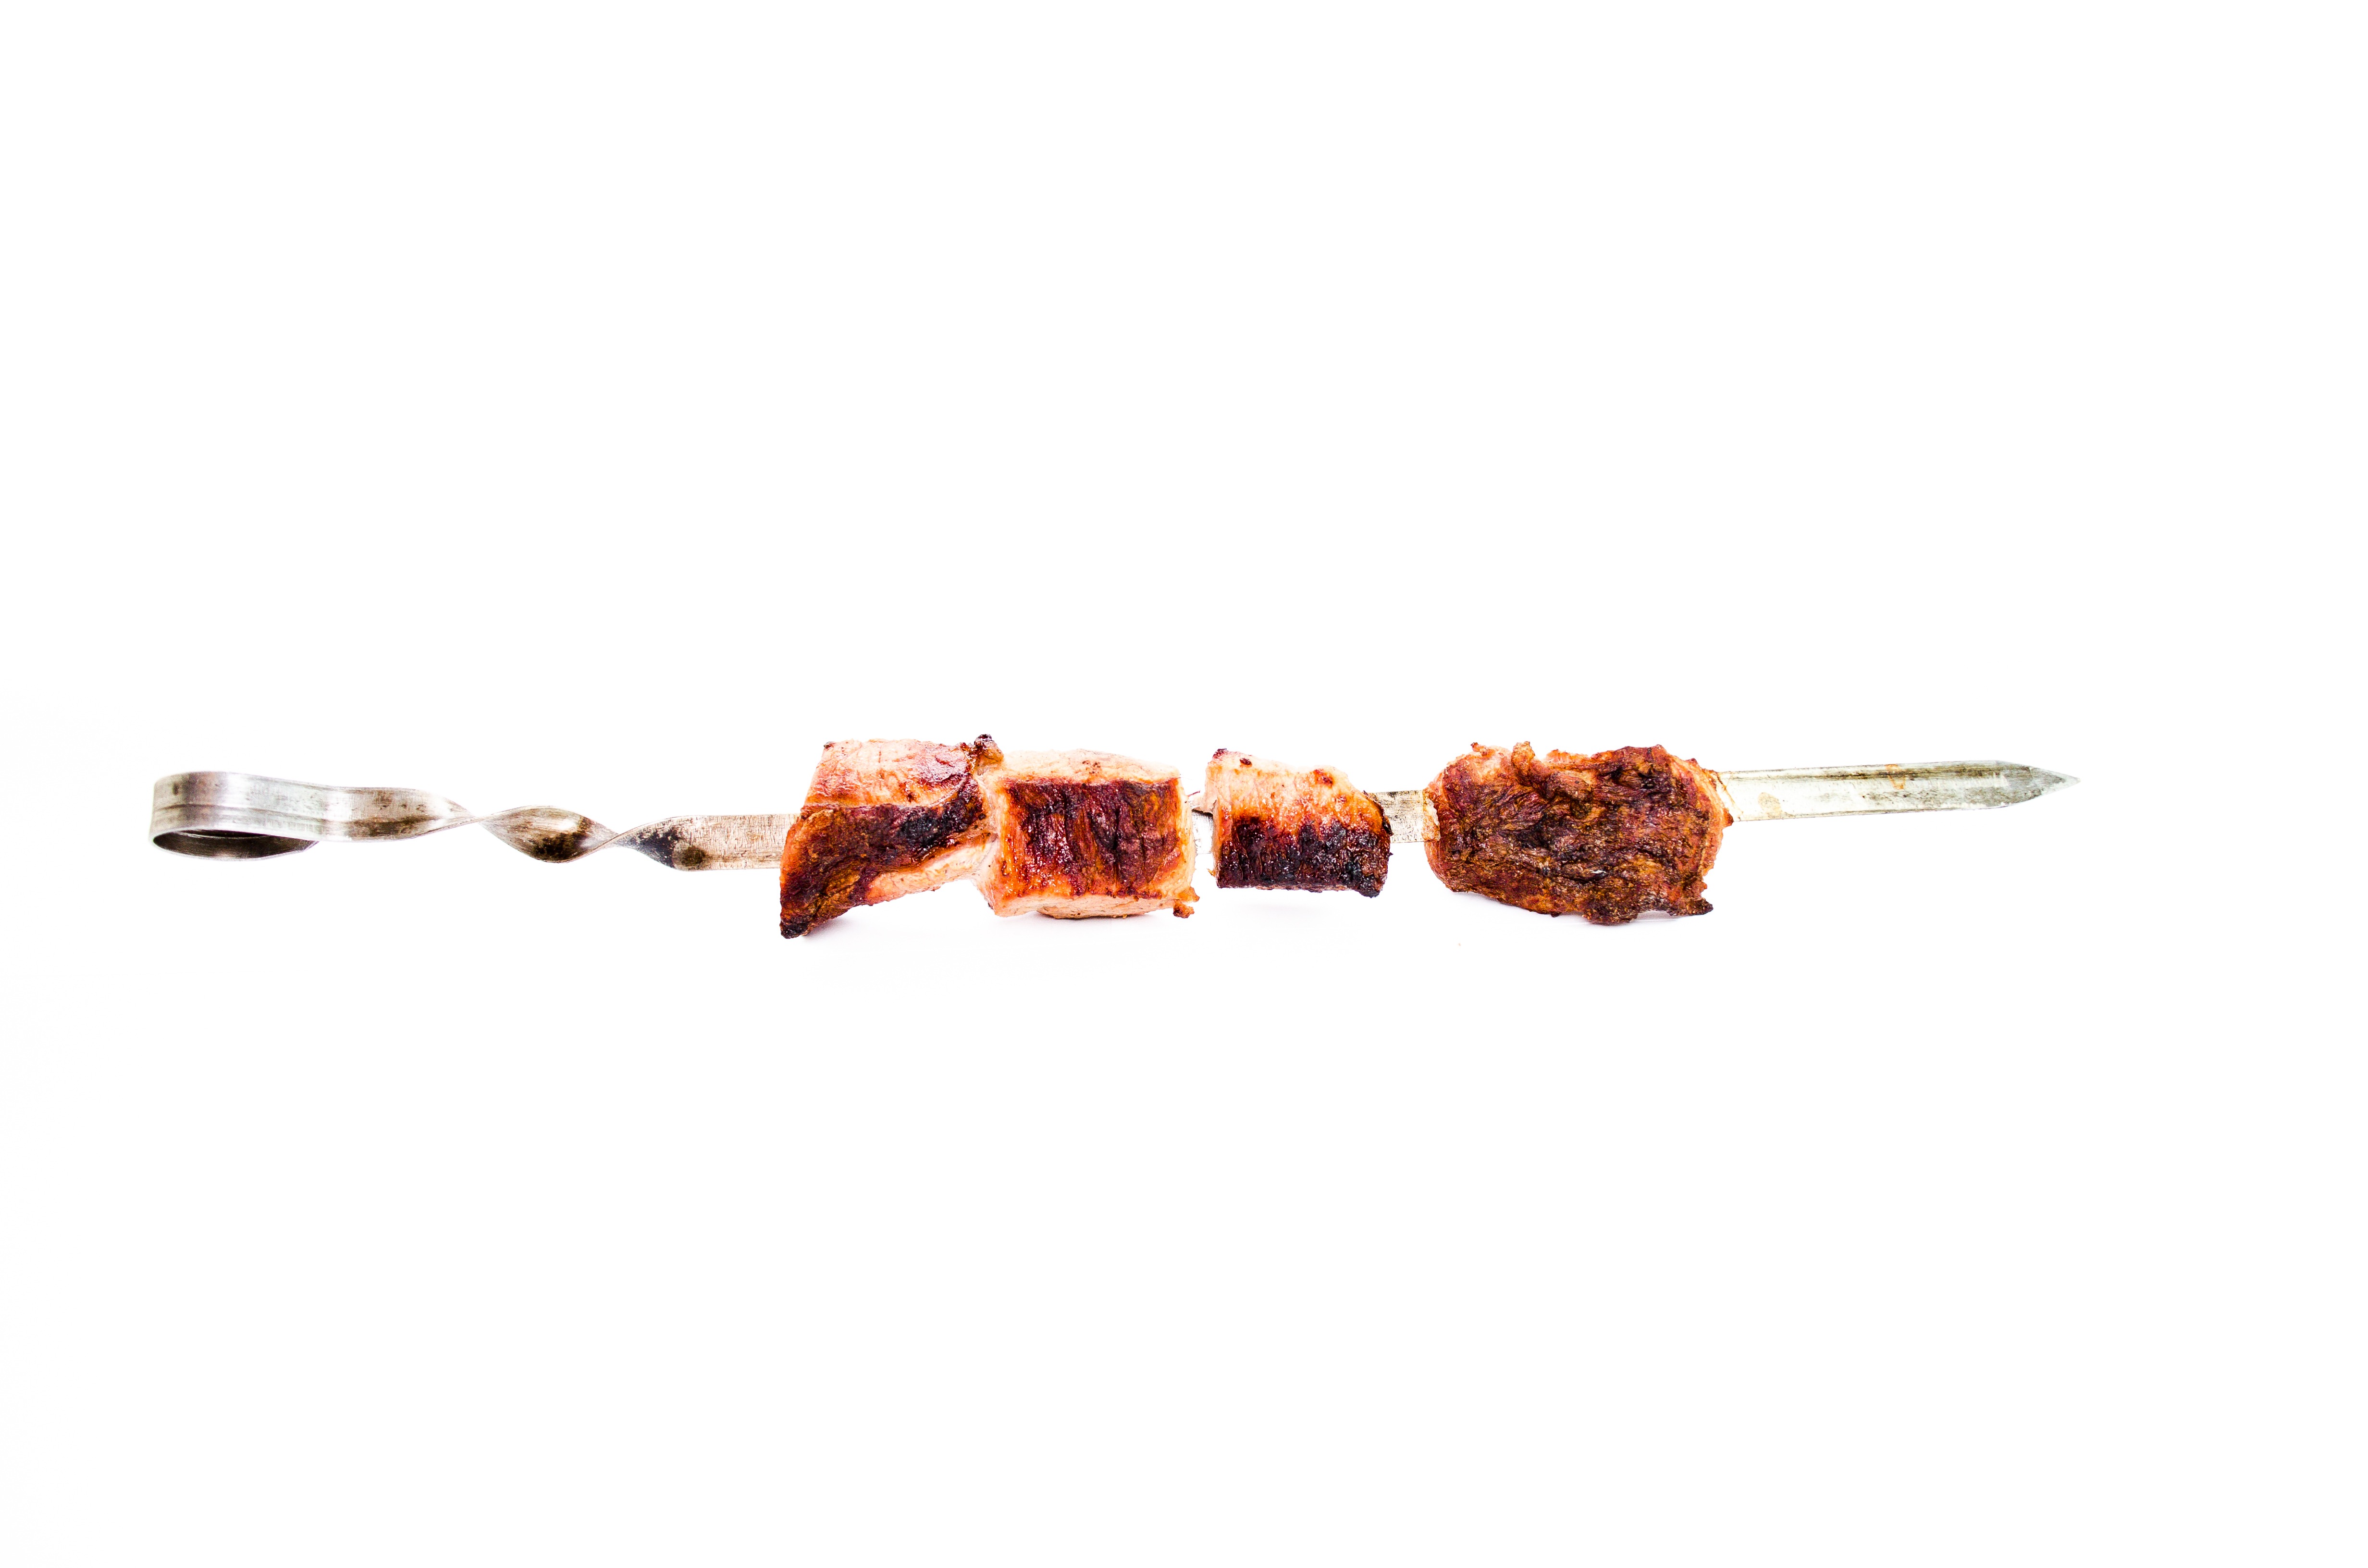
metal, bbq, barbeque, meat, bracelet, jewellery, feast, skewers, shish kebab, brazier, fashion accessory, russian cuisine